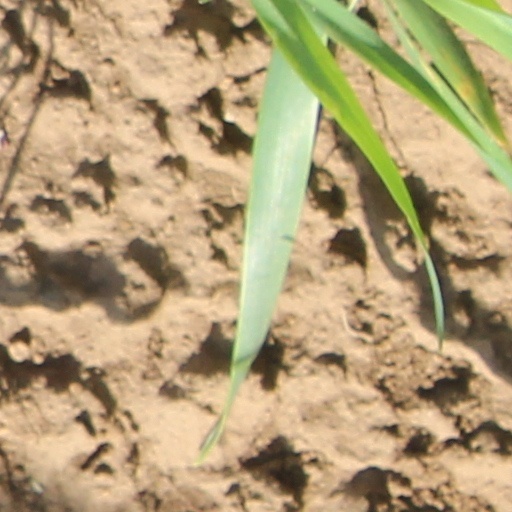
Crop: wheat